Insight (American TV series)

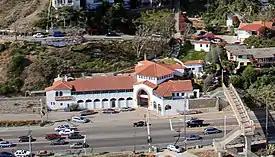
Paulist Productions, Pacific Palisades

Early episodes were produced at CBS Television City. They were largely videos of Kieser speaking, similar to Fulton J. Sheen's East Coast program. By the second season Kieser switched to dramatizing stories; the approach was more humanist, than strictly Catholic. Actor Patrick McGeehan narrated several episodes. Actress Lola Lane sold the Paulists a property on Pacific Coast Highway that had previously belonged to her late husband, director Roland West.